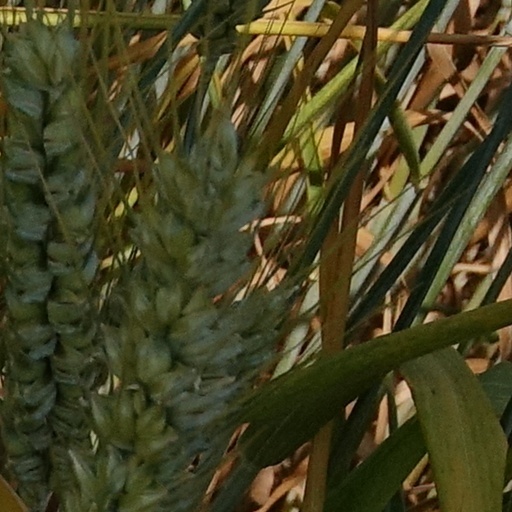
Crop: wheat